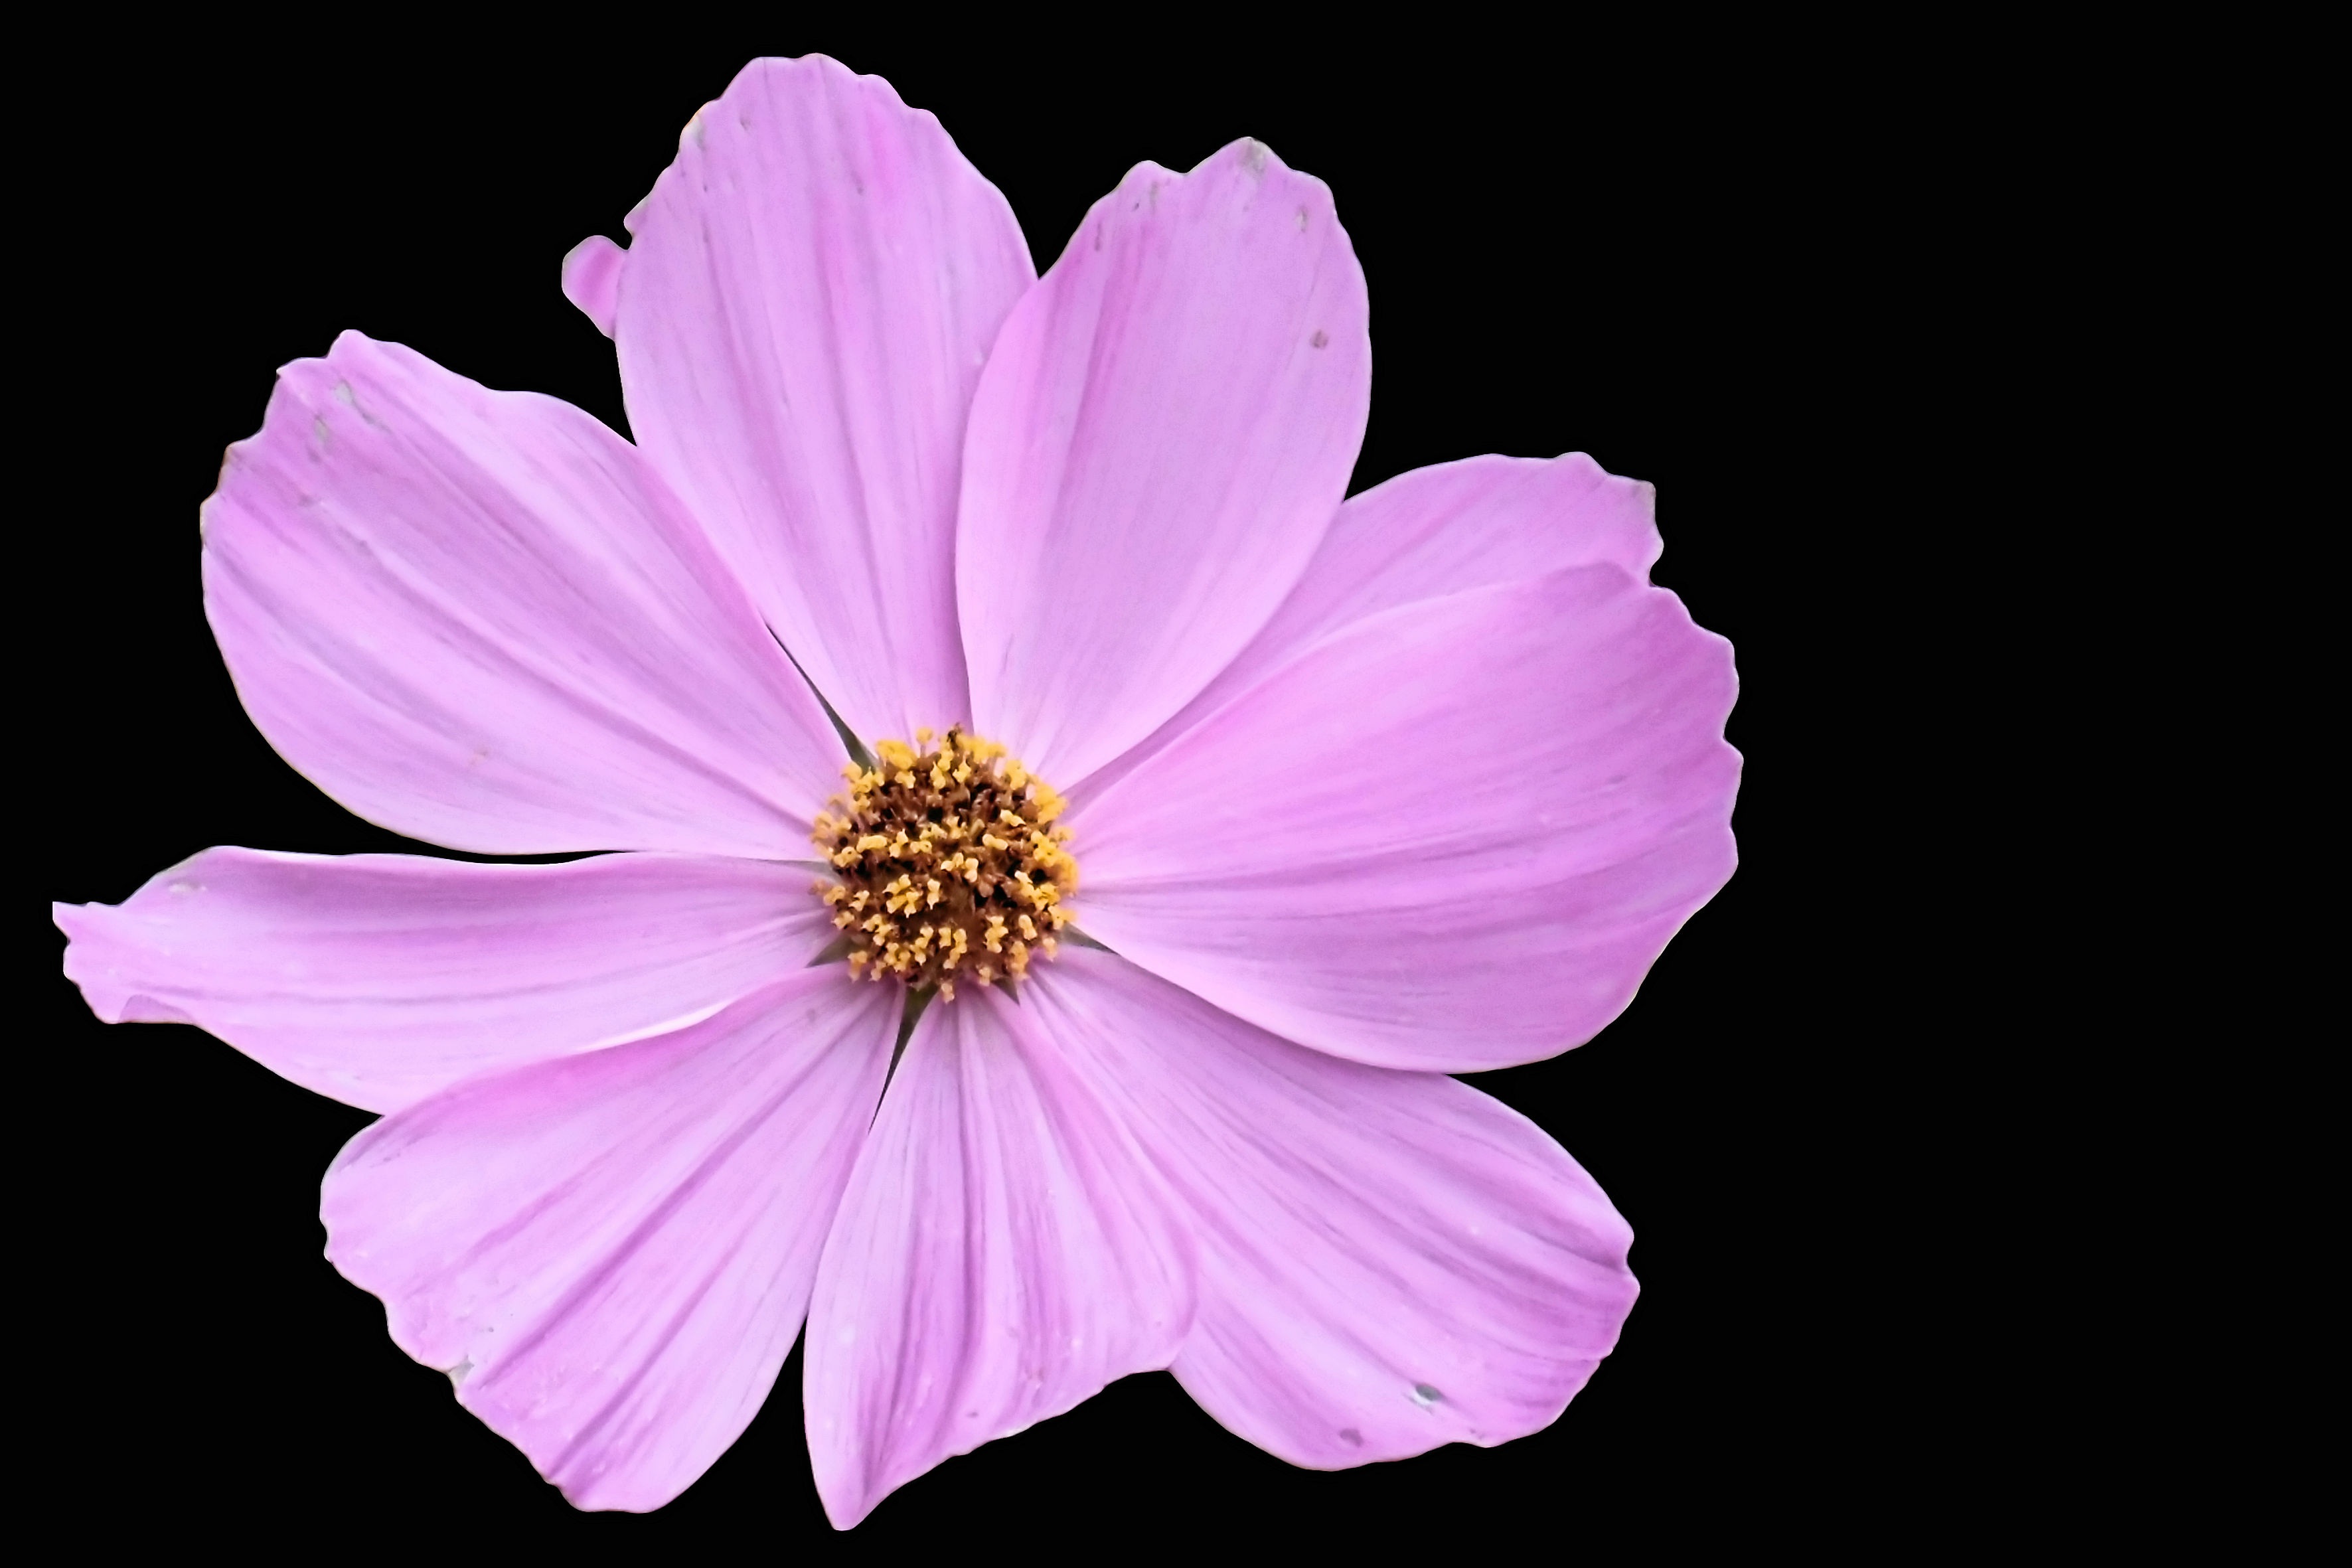
blossom, plant, cosmos, flower, petal, bloom, garden, pink, flora, pink flower, macro photography, black background, flowering plant, daisy family, summer flower, land plant, garden cosmos